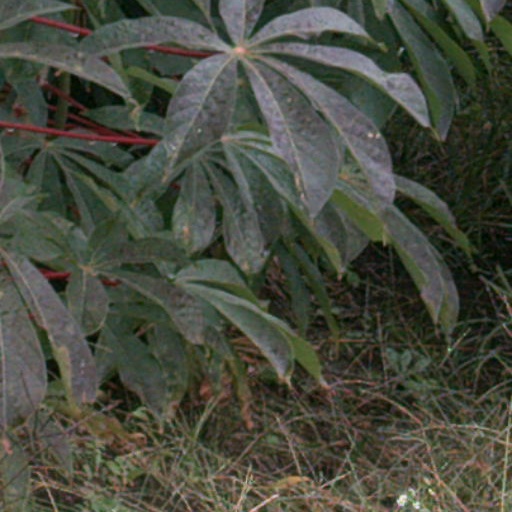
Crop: cassava